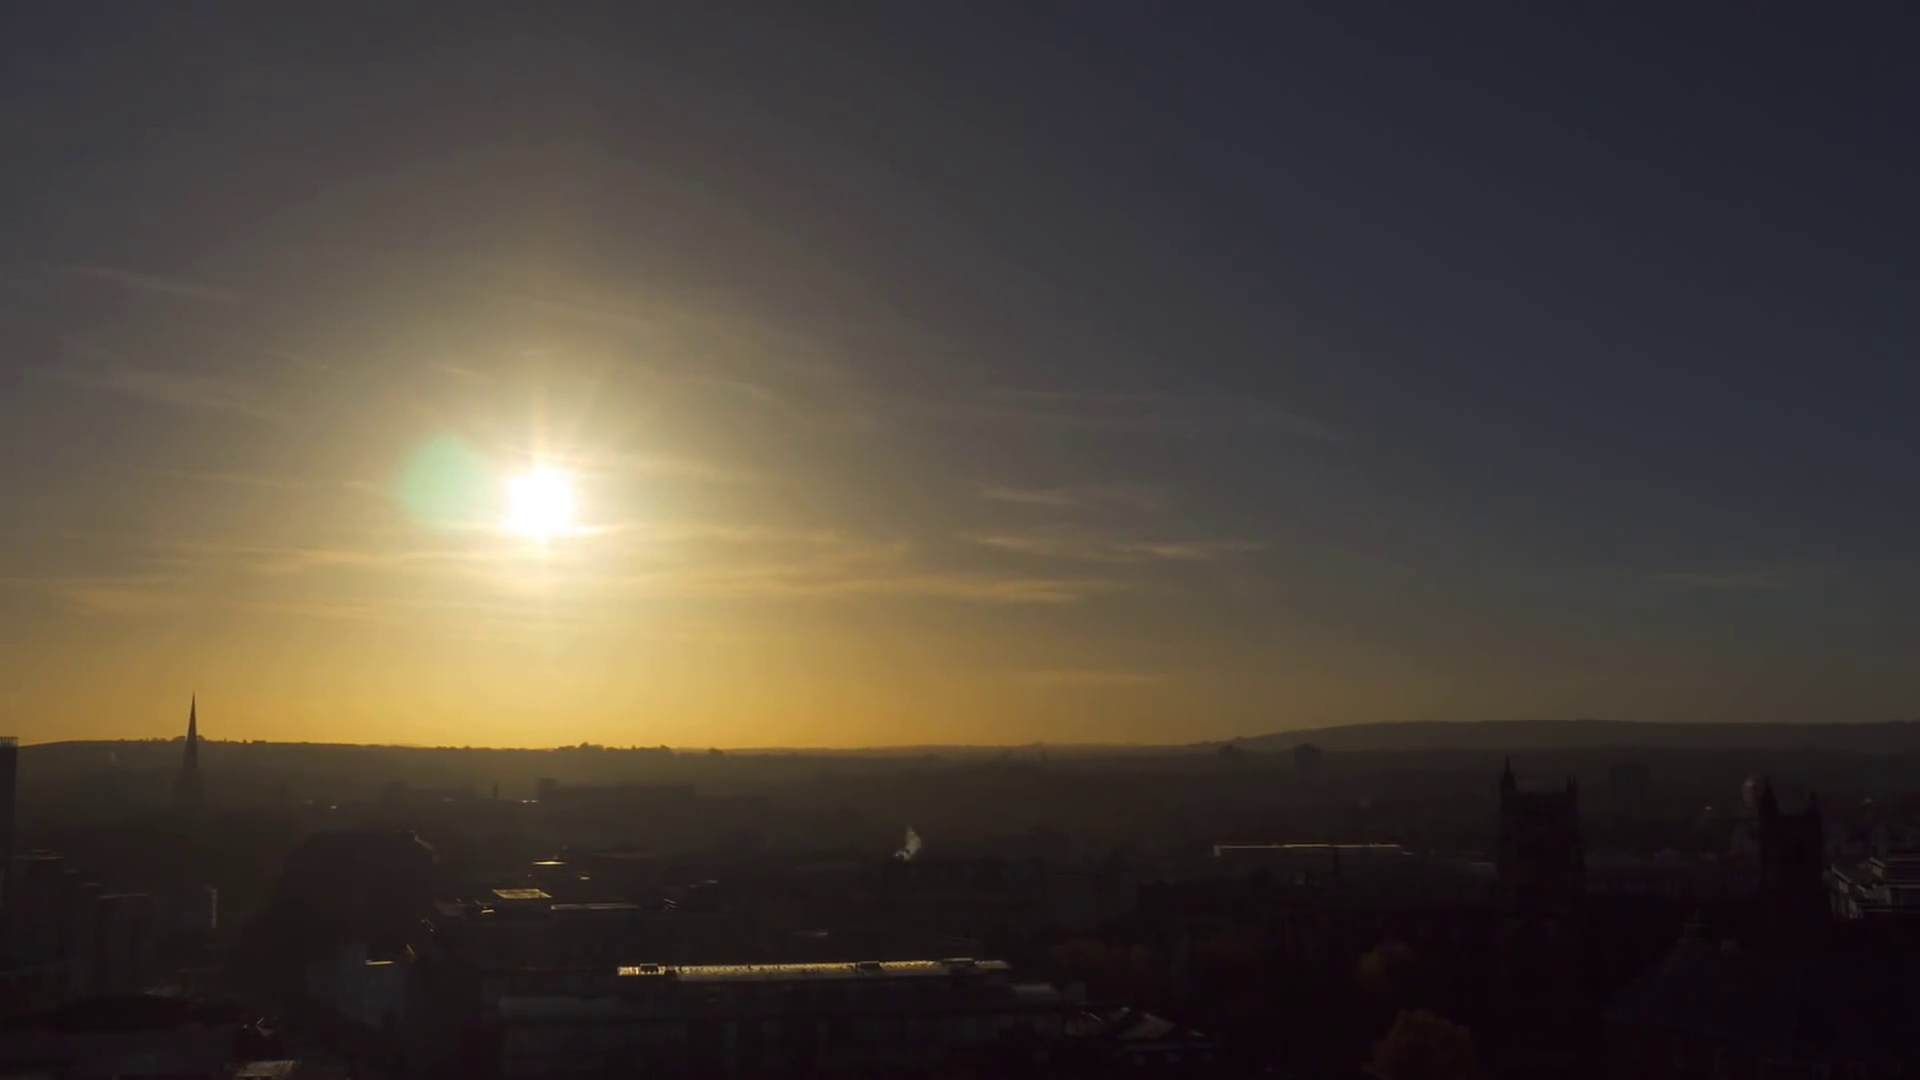
Fire: no
Smoke: no